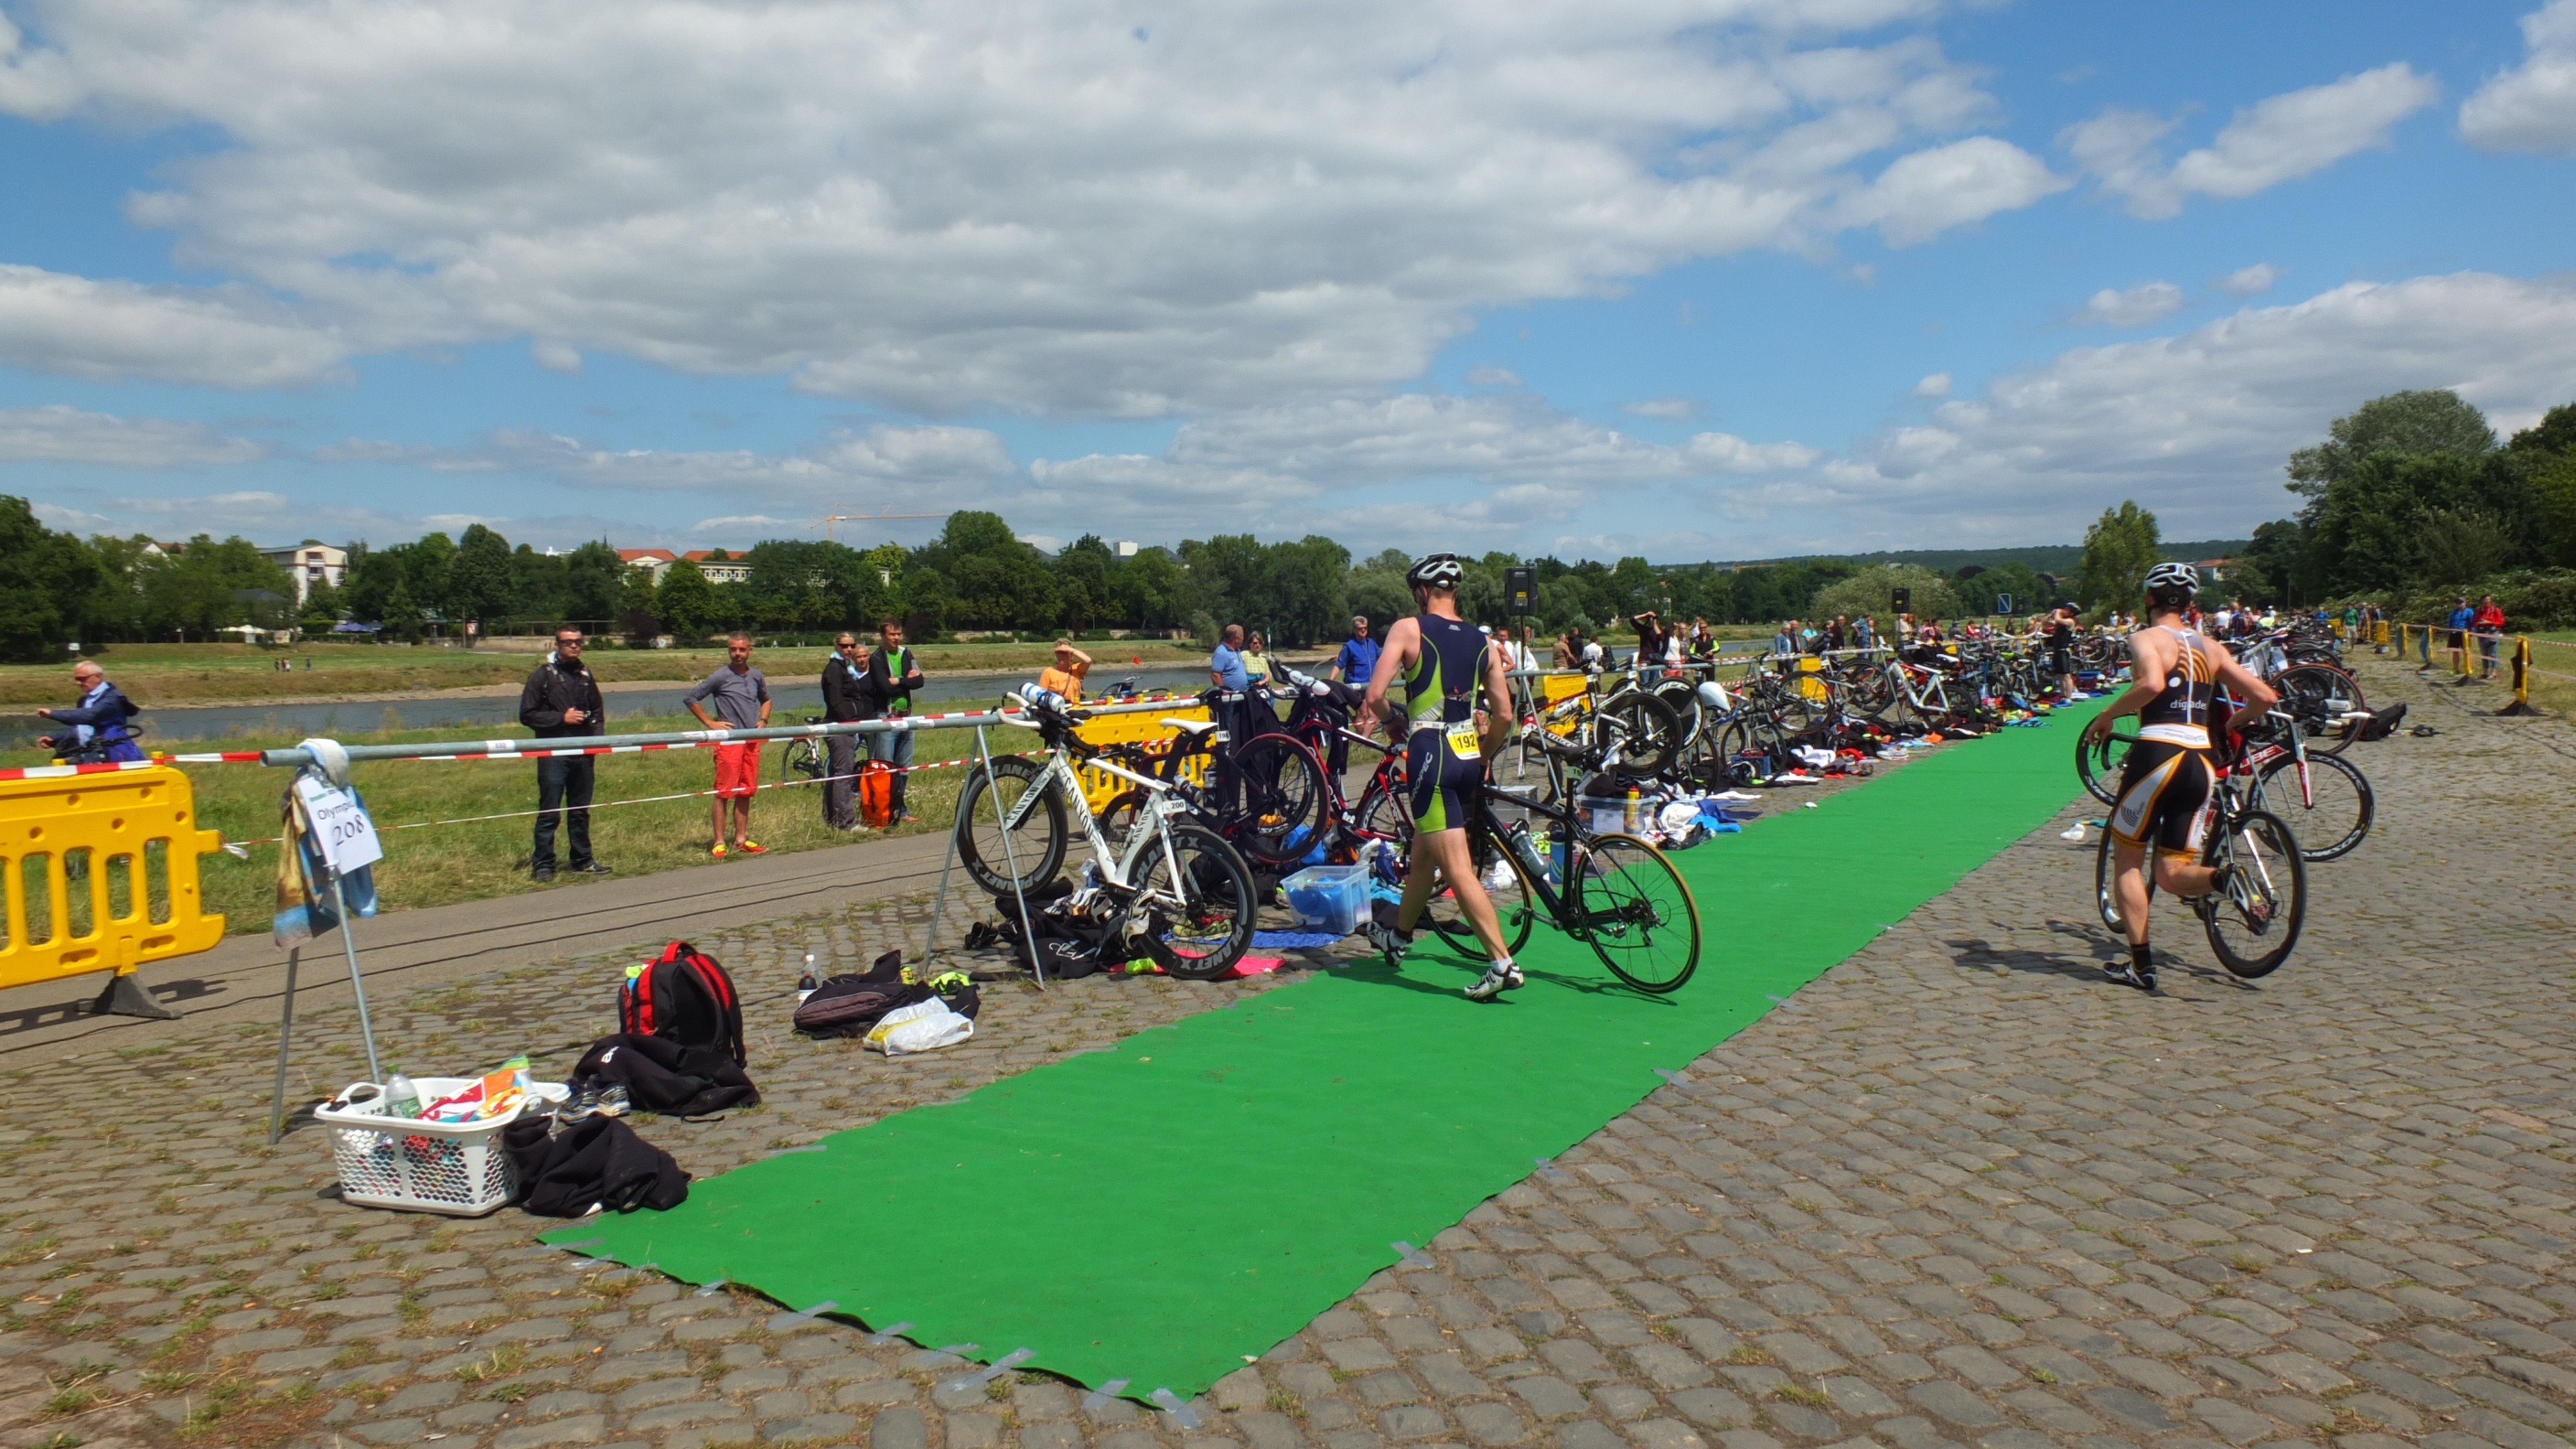
bicycle, vehicle, cycling, race, sports, racing, event, triathlon, dresden, city triathlon, cycle sport, cyclo cross, bicycle racing, endurance sports, duathlon